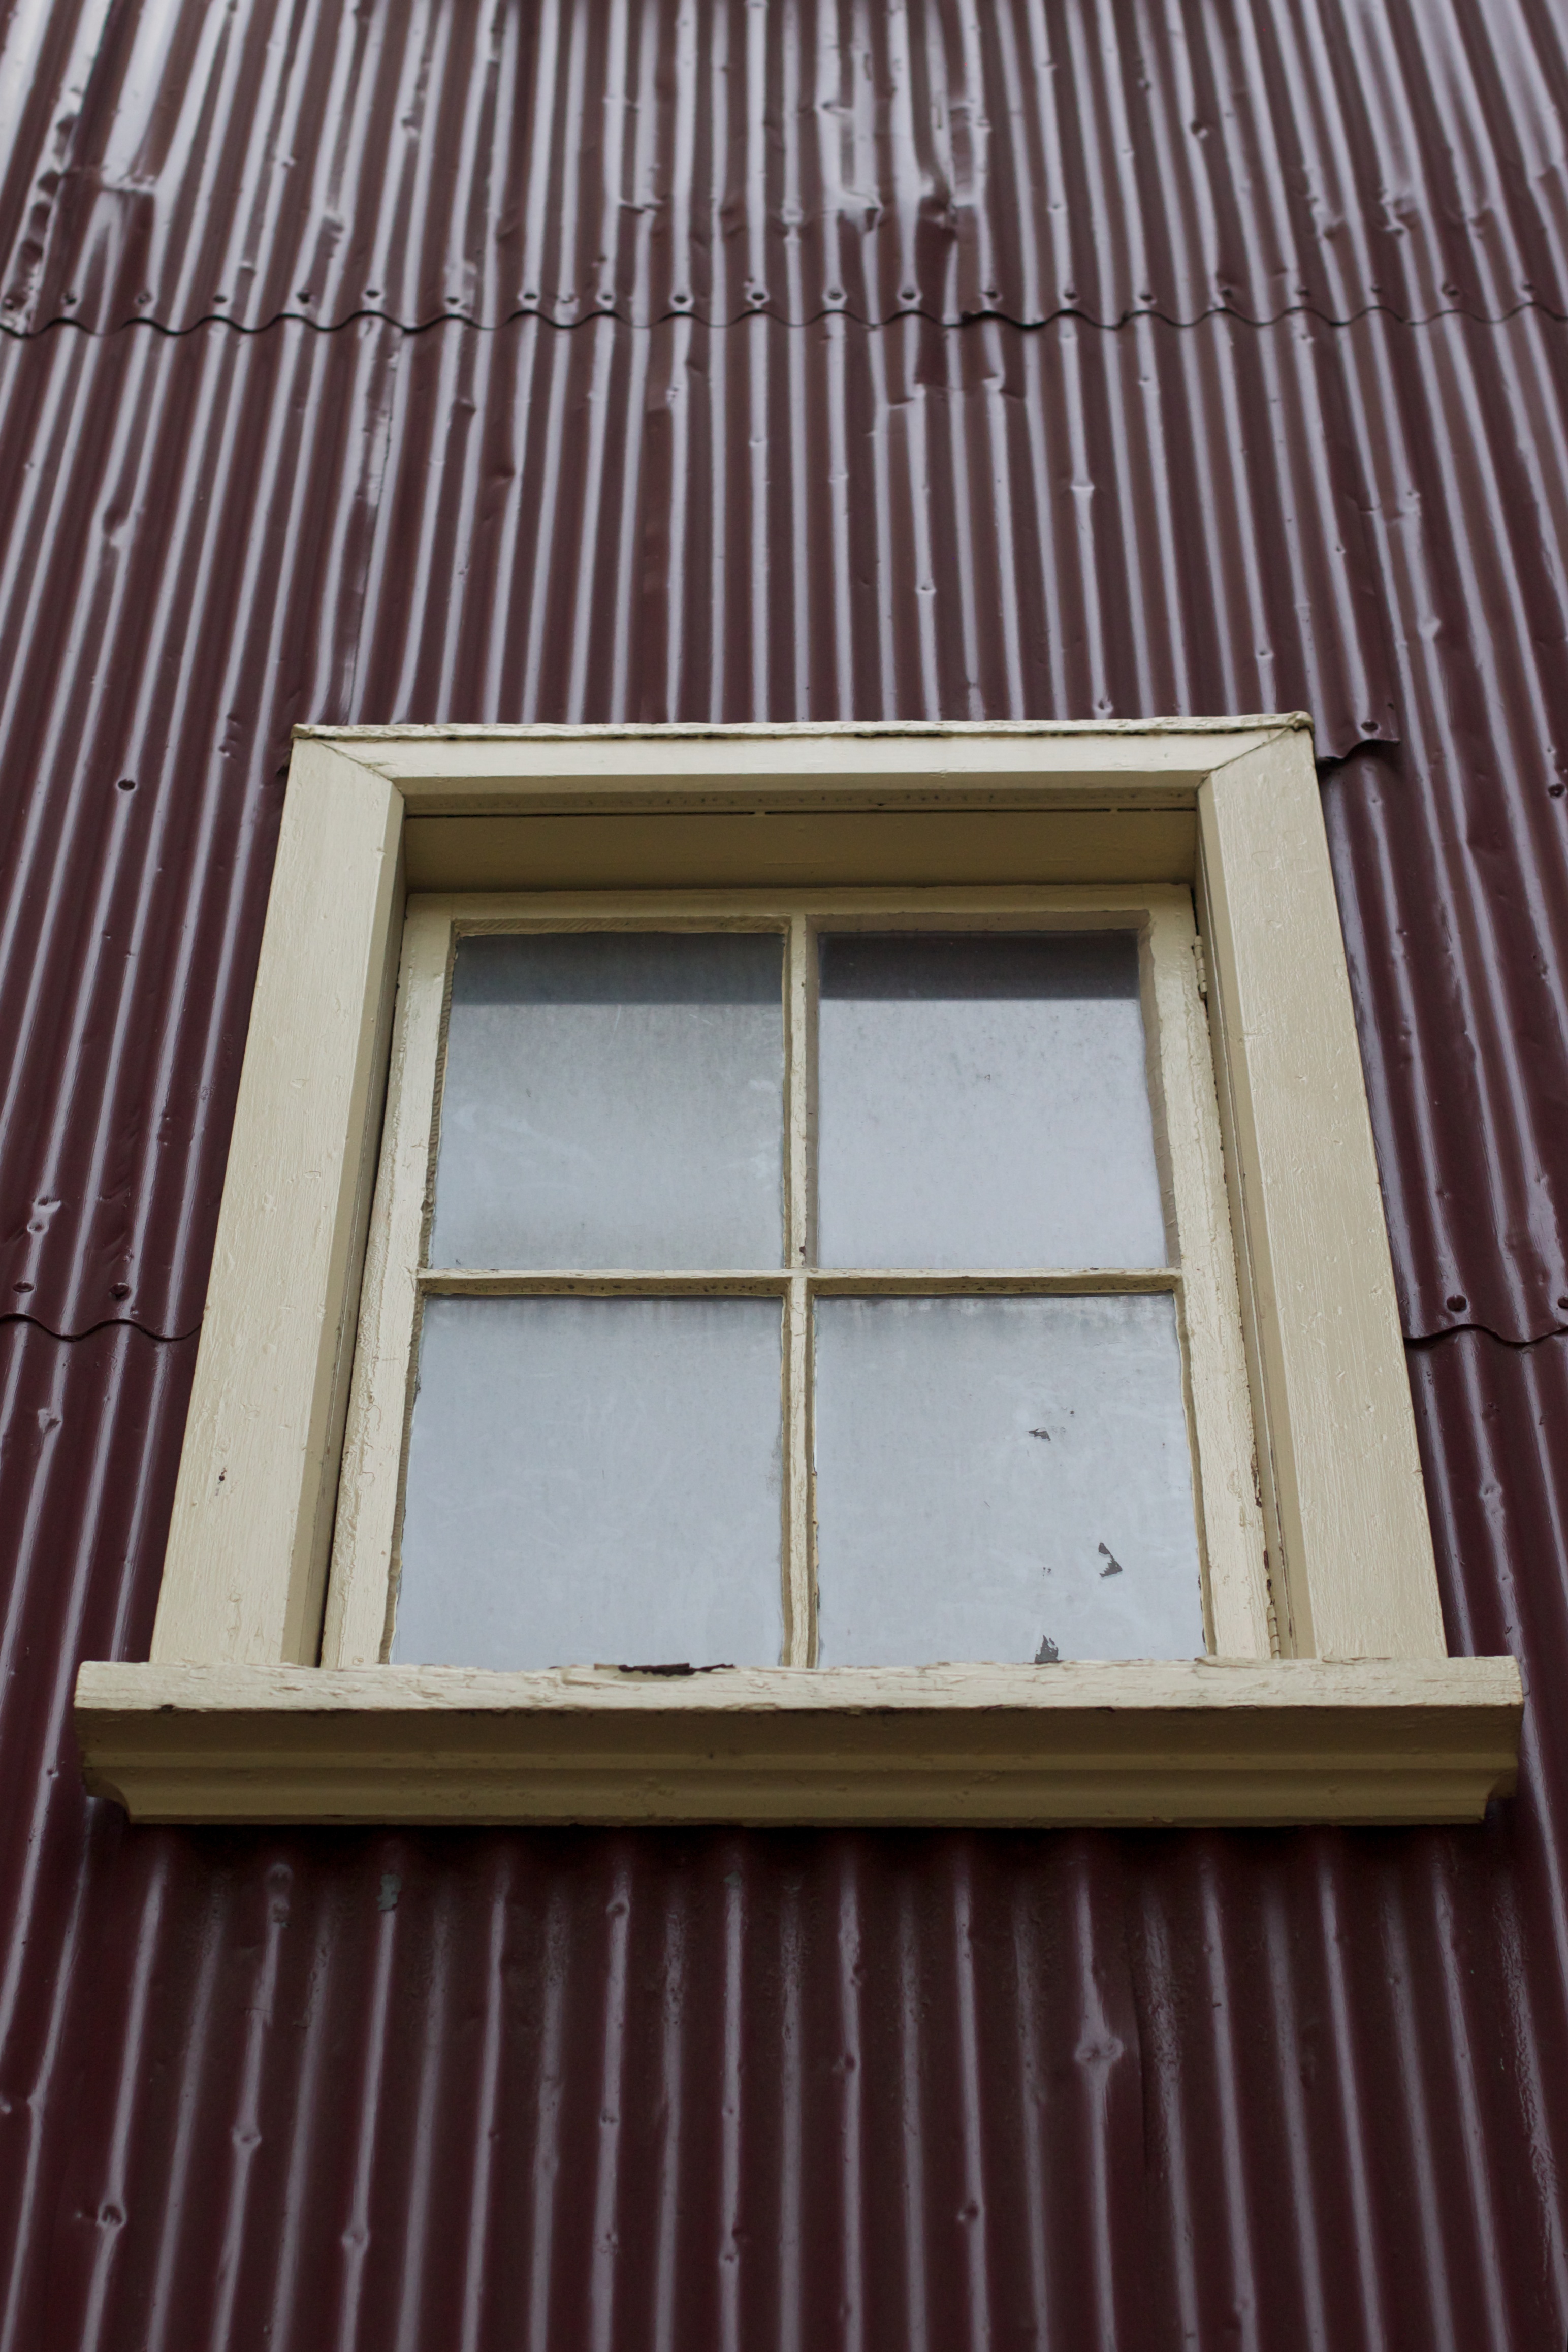
wood, house, floor, window, roof, ceiling, facade, interior design, auodyssey, siding, daylighting, window covering, sash window